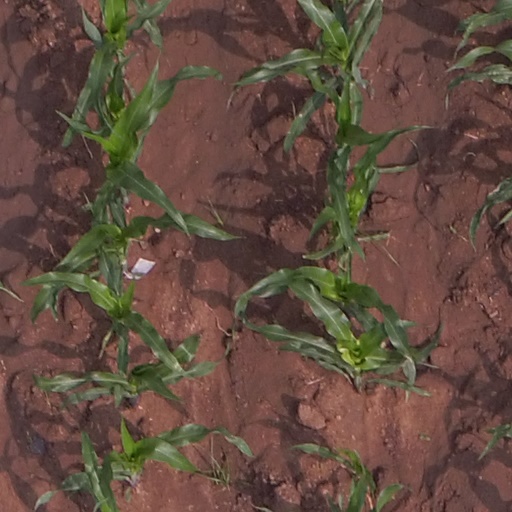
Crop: maize; corn